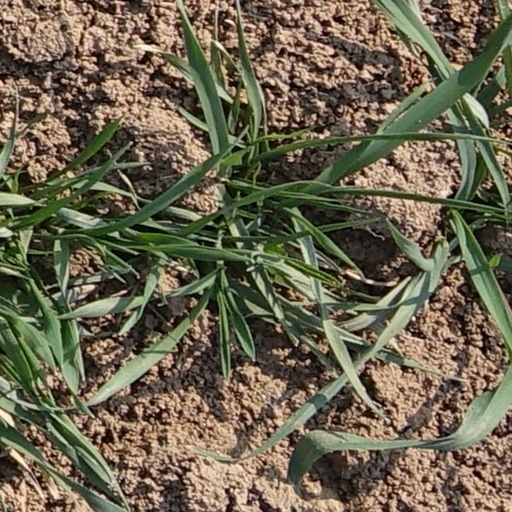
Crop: wheat